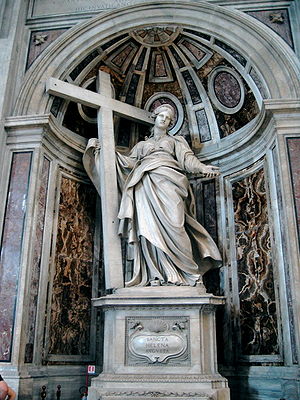
Angelsaksisk litteratur / Oldengelsk digtning / Klassisk og latinsk digtning
Den hellige Helena fik også sin biografi skrevet på oldengelsk, her vist i Peterskirken.
Angelsaksisk litteratur eller oldengelsk litteratur er skrevet på angelsaksisk i løbet af Englands 600-årige angelsaksiske periode fra midten af 400-tallet til den normanniske erobring af England i 1066. Den omfatter genrer som episk poesi, hagiografier, prædikener, bibeloversættelser, love, krøniker og gåder. Der er bevaret ca. 400 manuskripter med interesse for almenheden og forskningen.